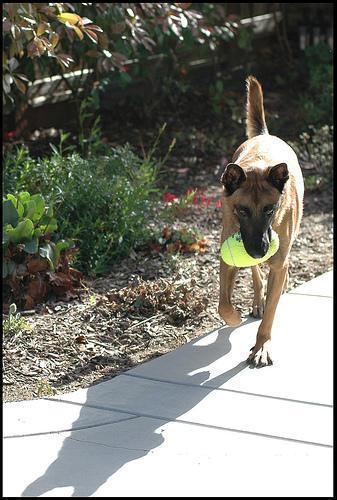
malinois